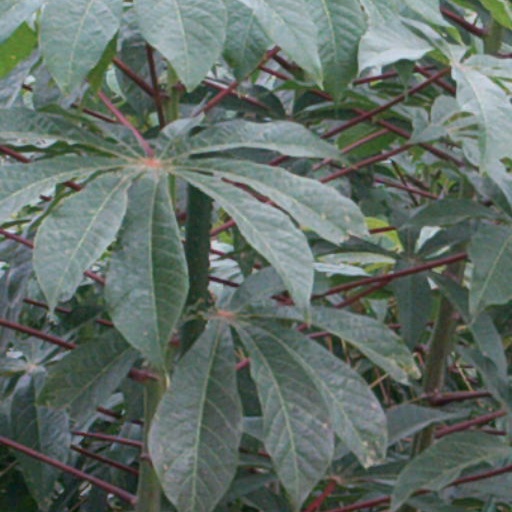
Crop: cassava